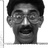
Emotion: surprise